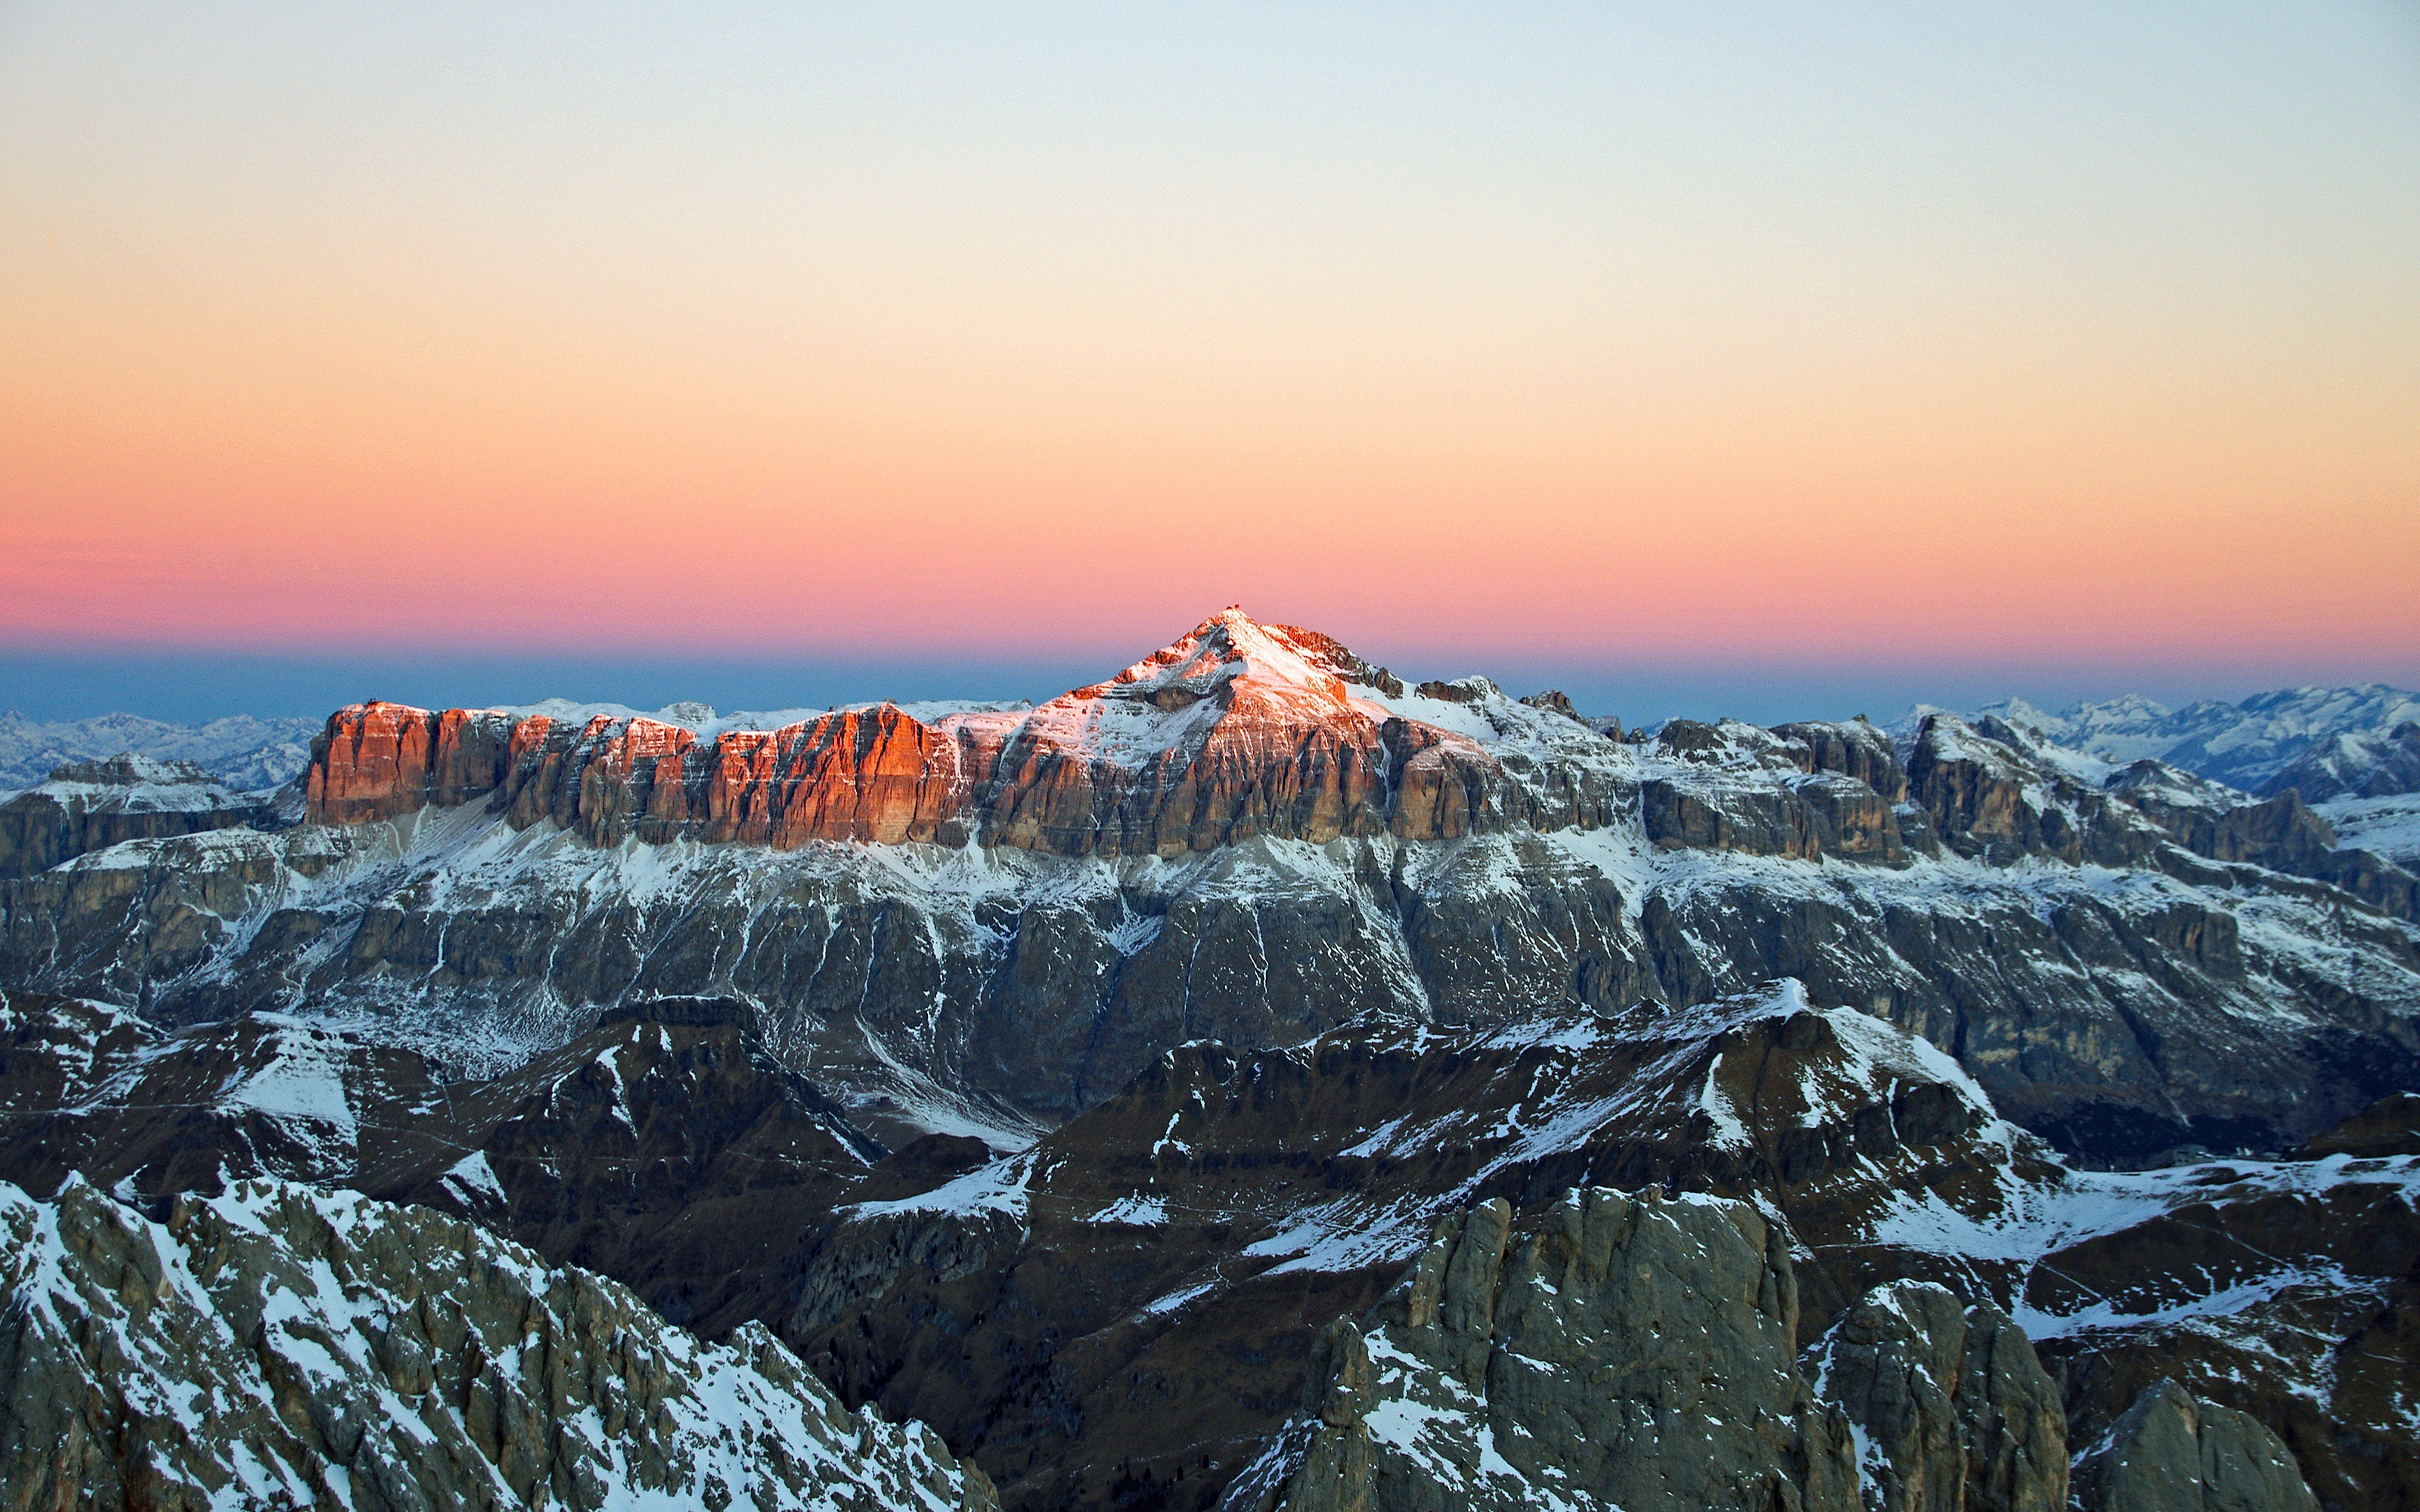
mountainous landforms, mountain, sky, mountain range, badlands, ridge, natural landscape, alps, summit, rock, massif, winter, cloud, sunrise, fell, national park, snow, landscape, horizon, sunset, hill, formation, geology, sunlight, evening, photography, mount scenery, geological phenomenon, dawn, glacial landform, ar te